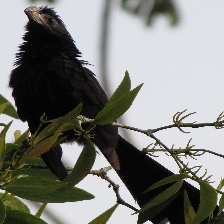
Species: GROVED BILLED ANI
Scientific name: CROTOPHAGA SULCIROSTRIS